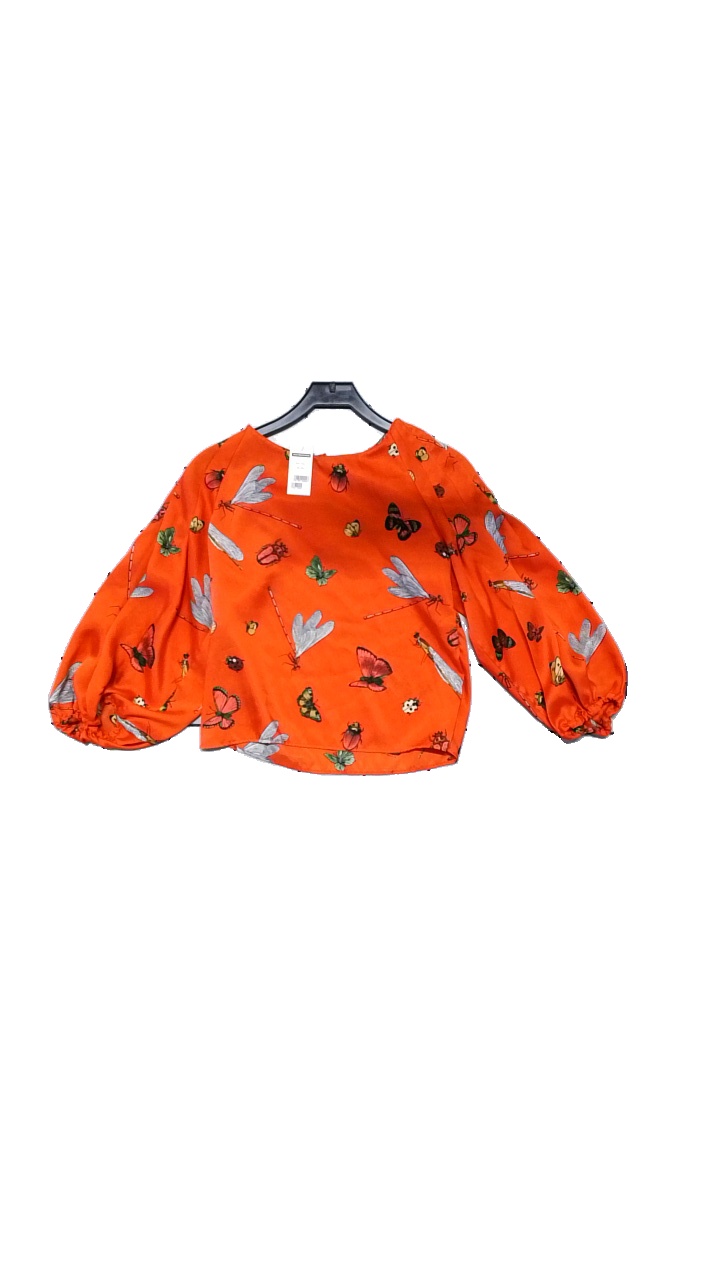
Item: Blouse (Ladies)
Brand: Zara
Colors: Red, Multicolor
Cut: Loose
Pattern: Geometric print
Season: Summer
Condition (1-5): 5
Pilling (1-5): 4
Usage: Reuse
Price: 50-100